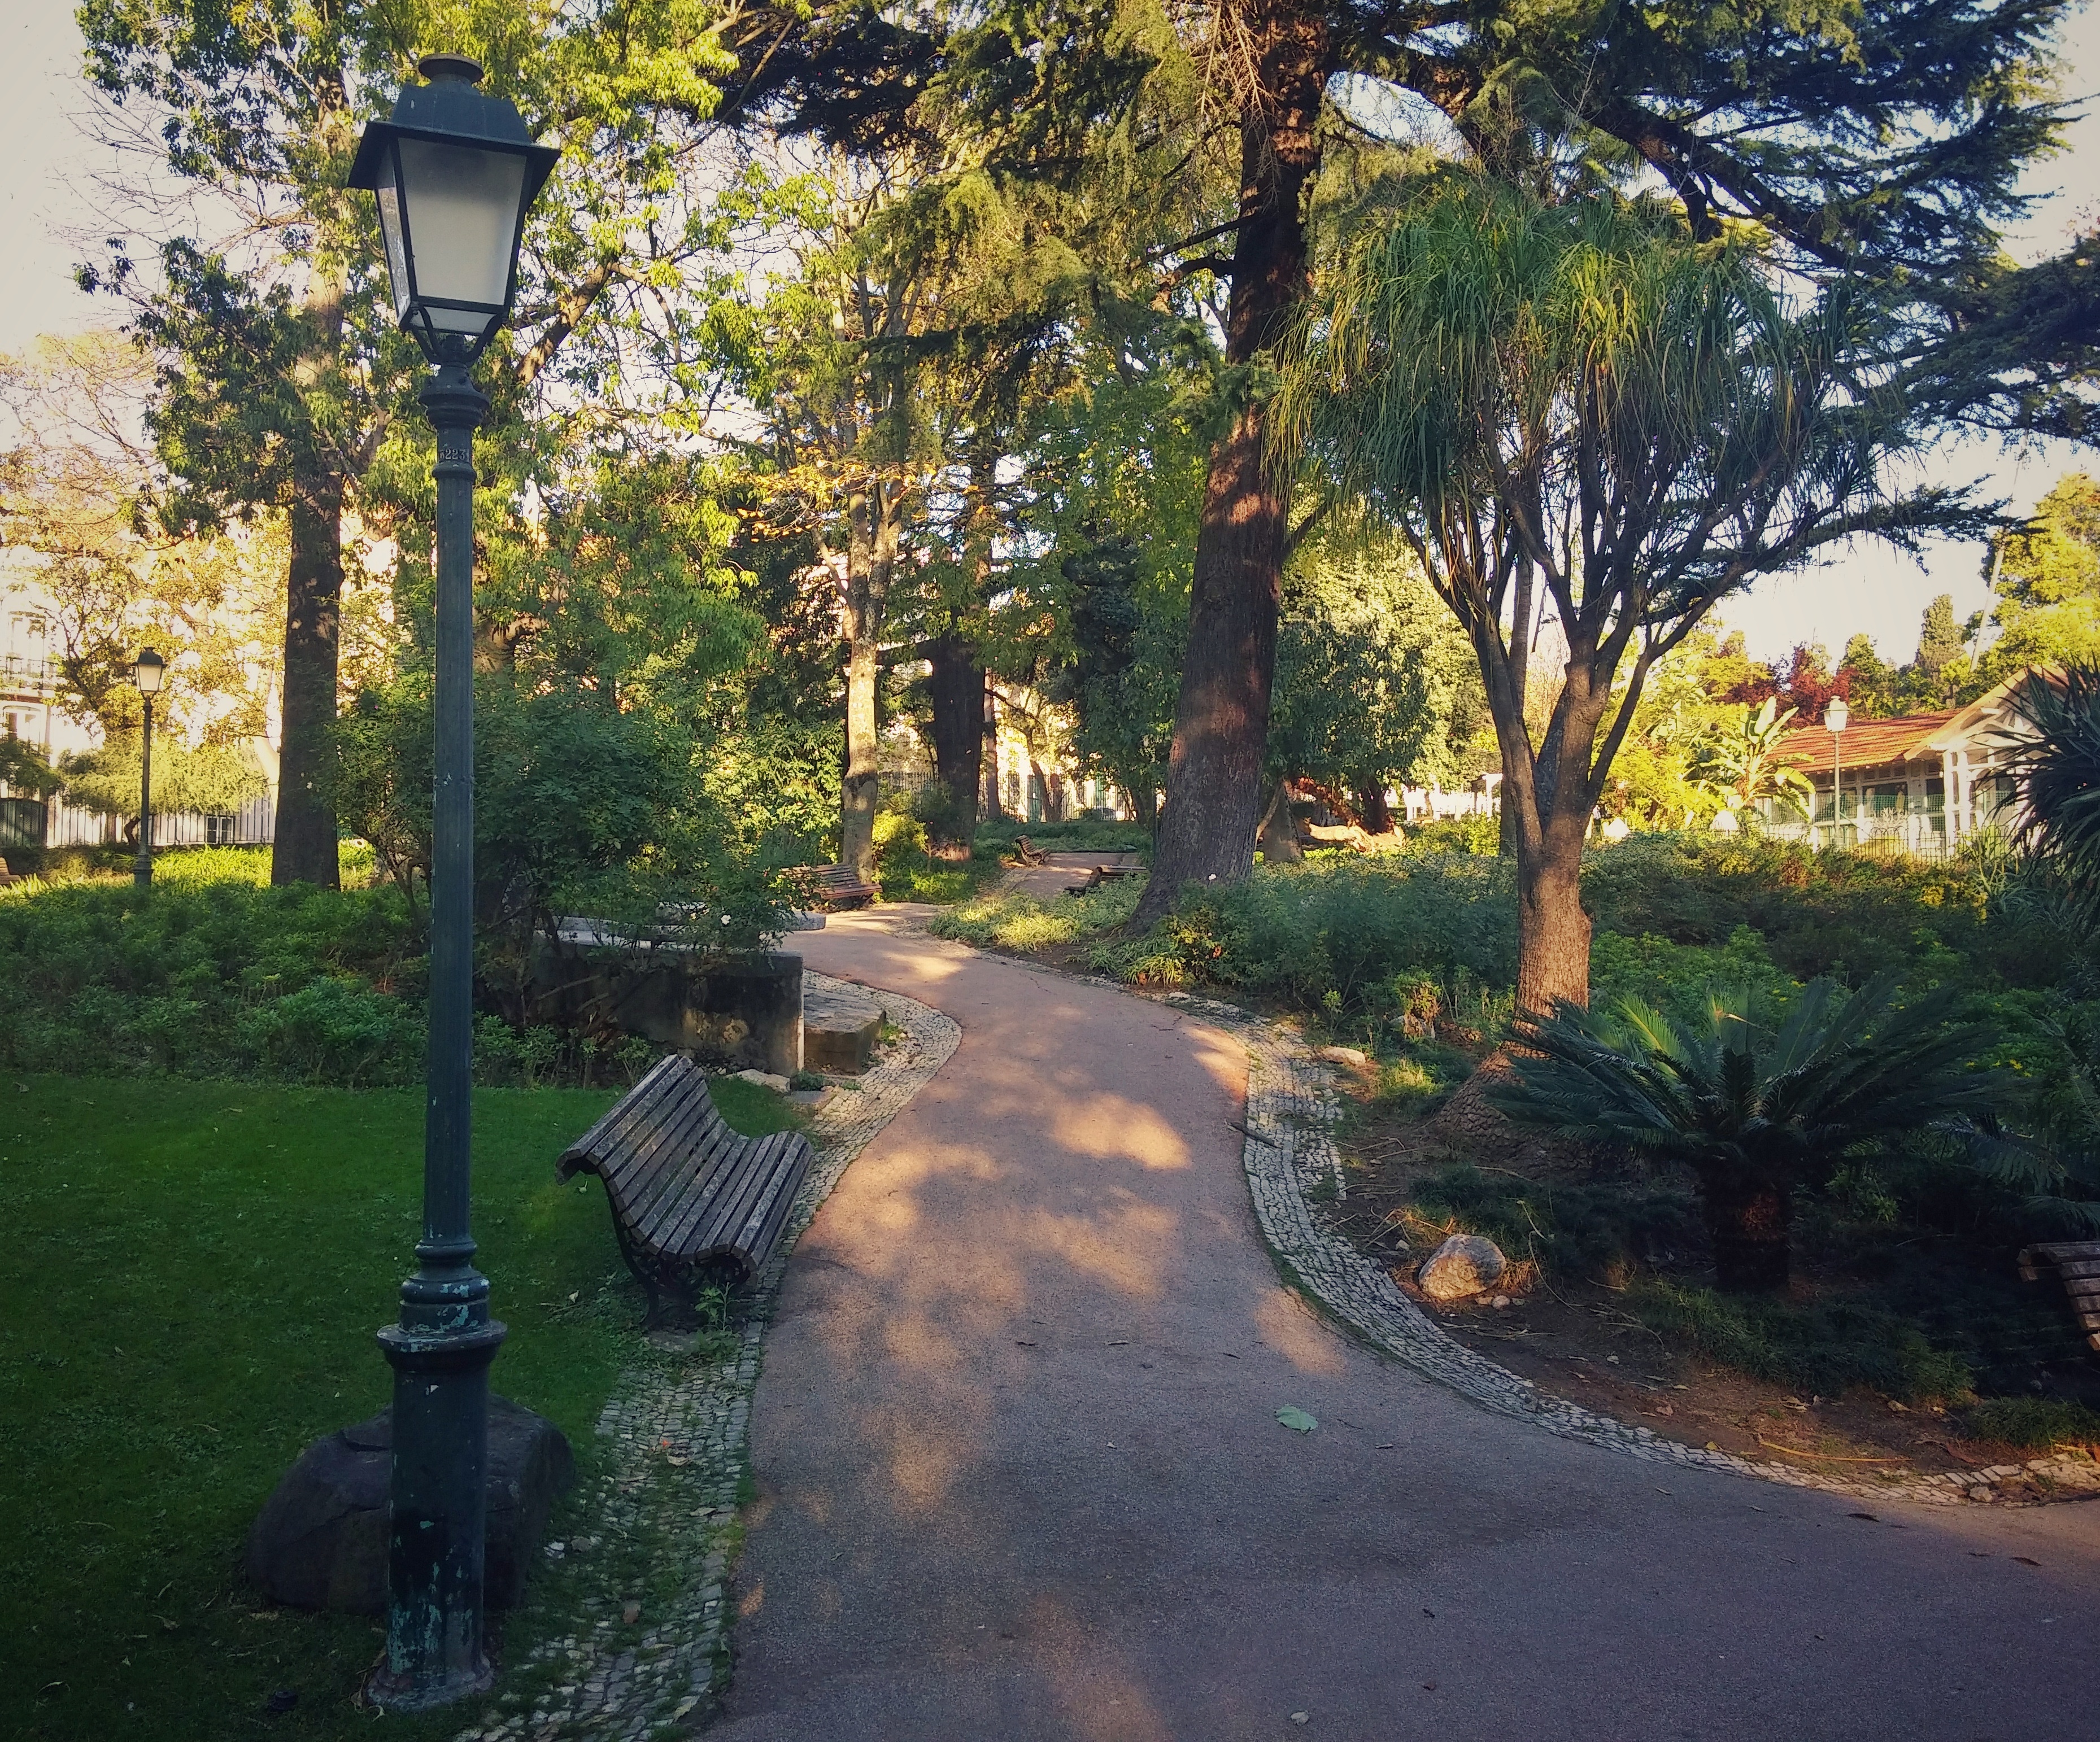
landscape, tree, autumn, backyard, garden, estate, yard, residential area